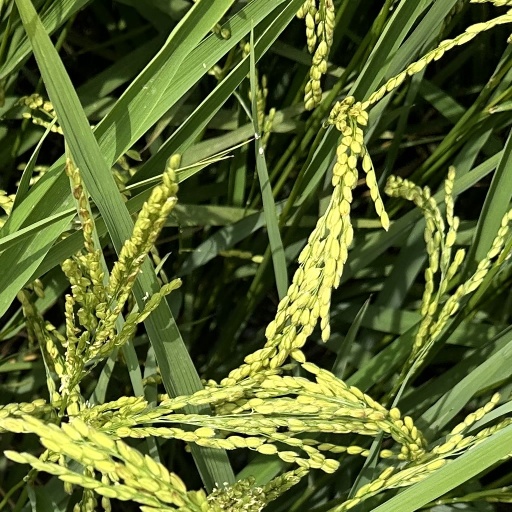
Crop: rice